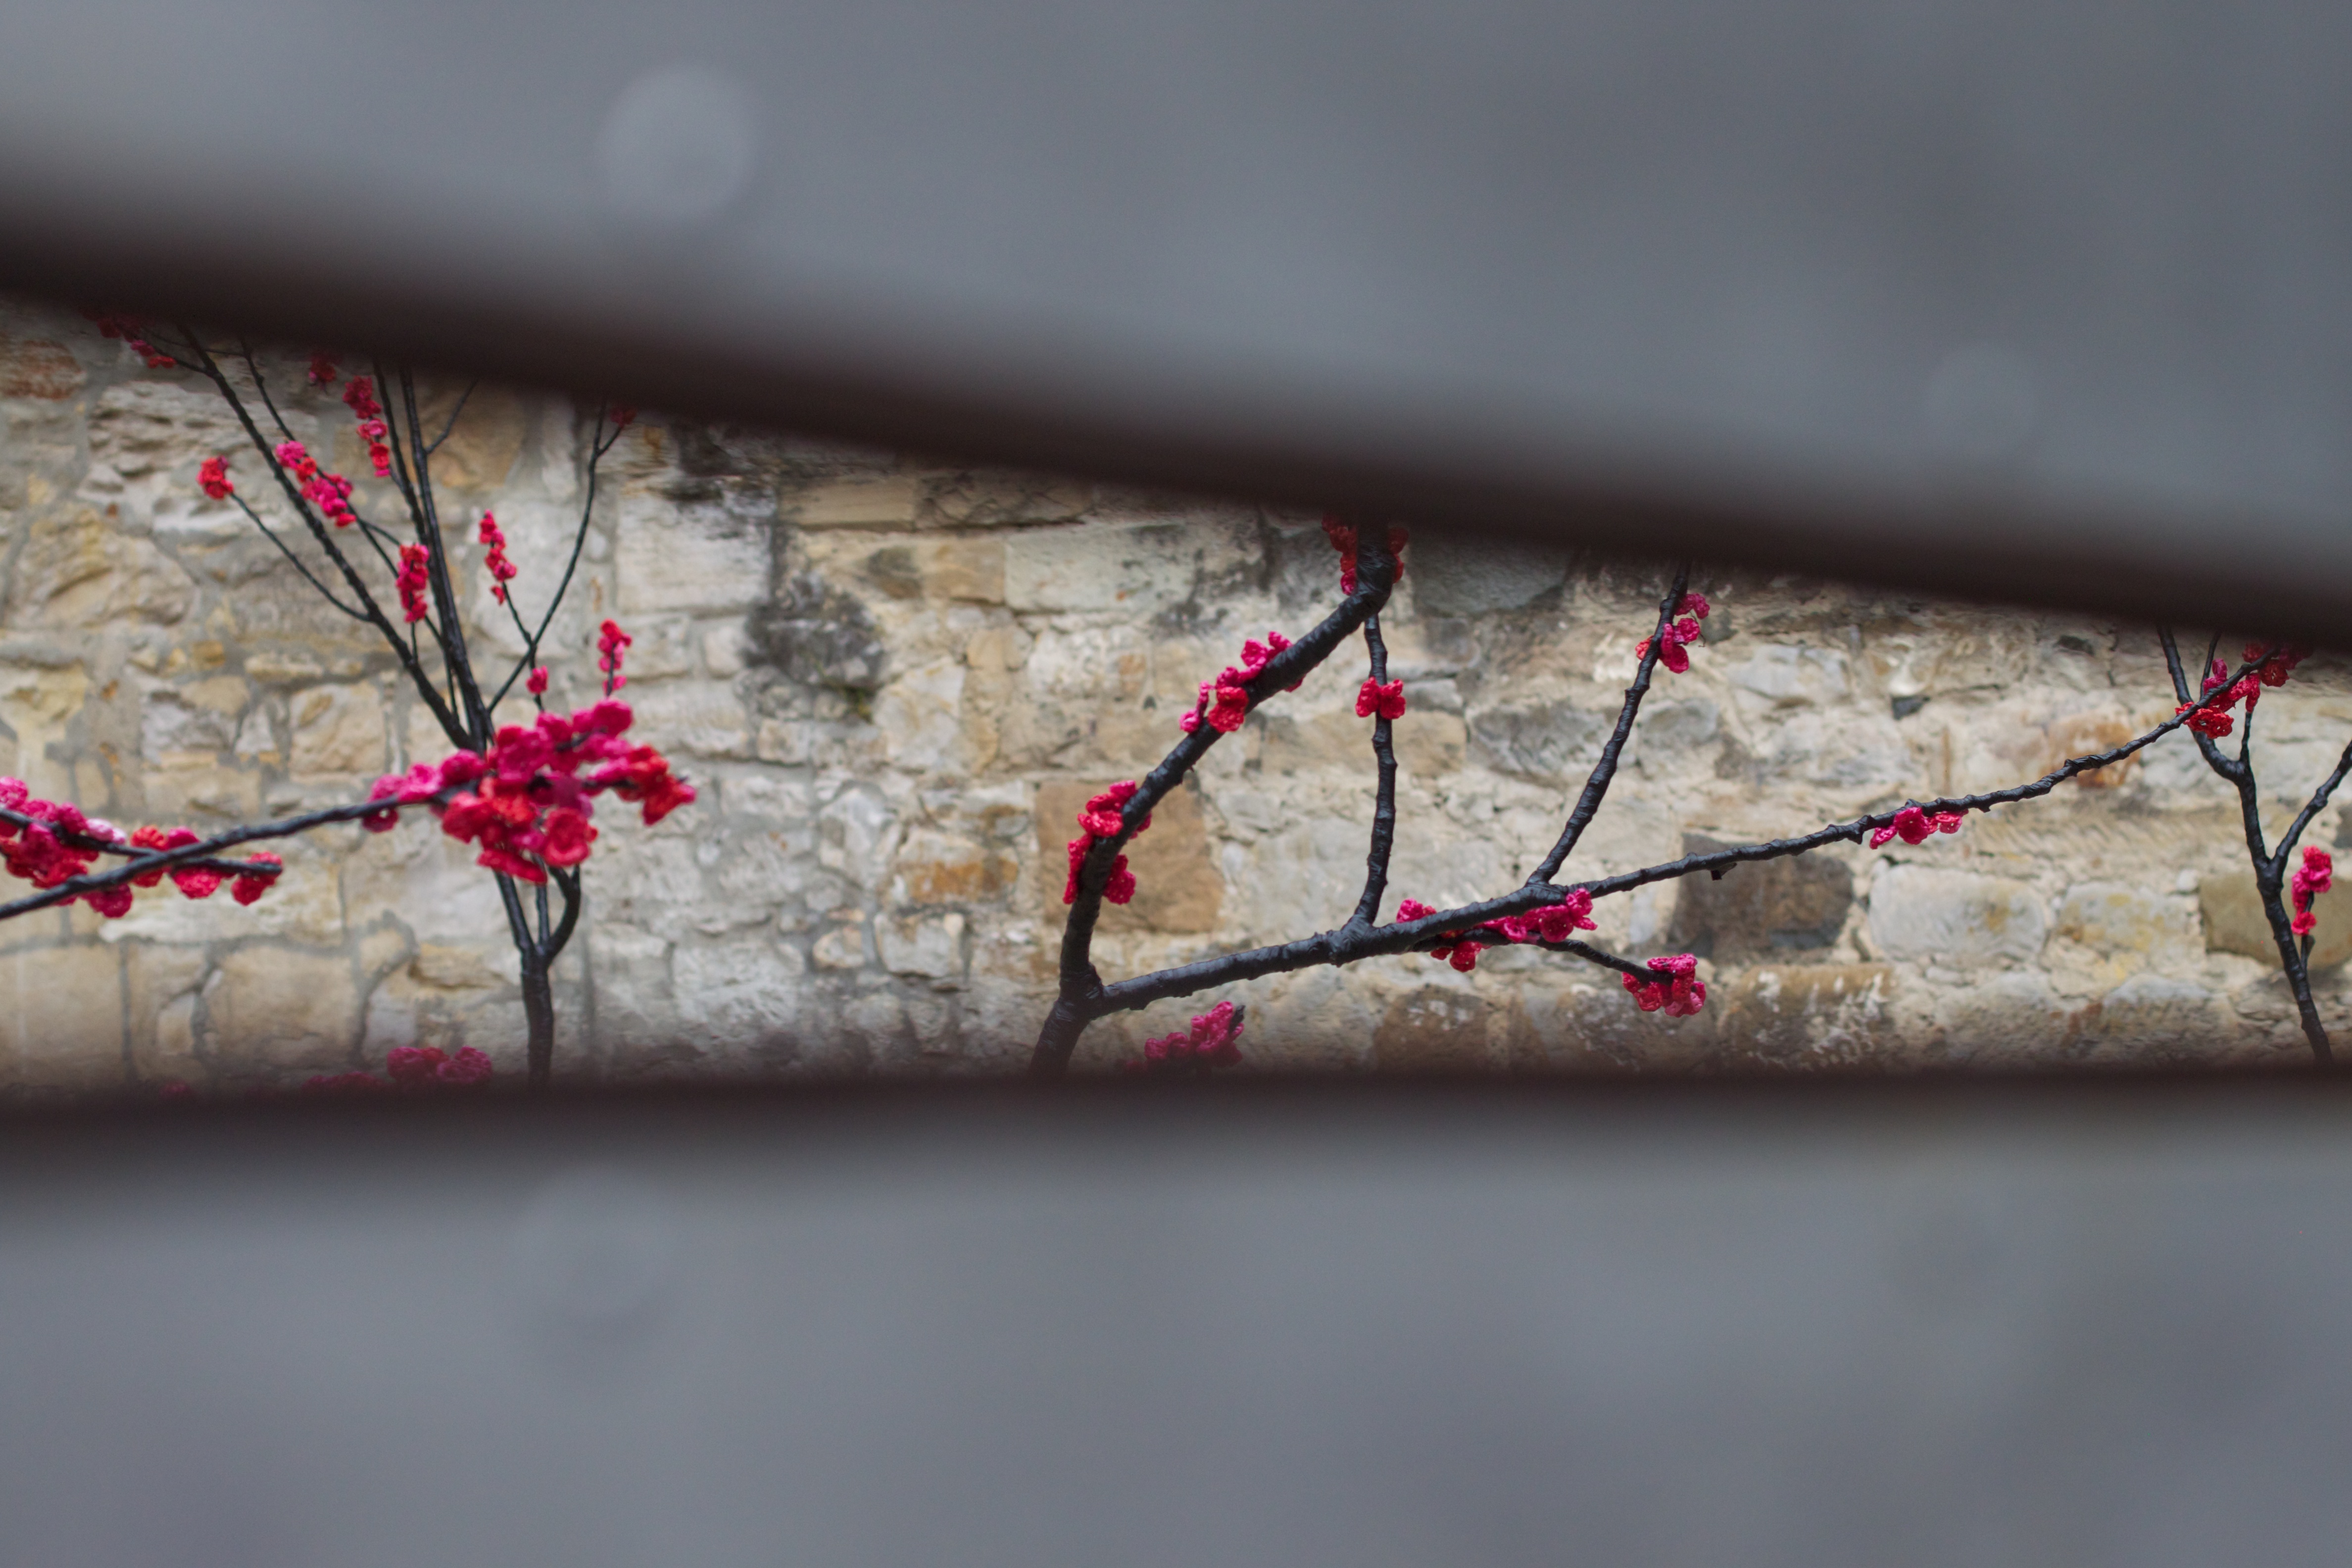
branch, plant, wood, leaf, flower, wall, line, spring, green, red, color, pink, season, twig, close up, art, shape, auodyssey, macro photography